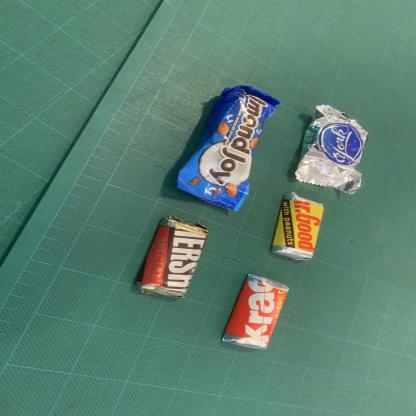
Label: plastics